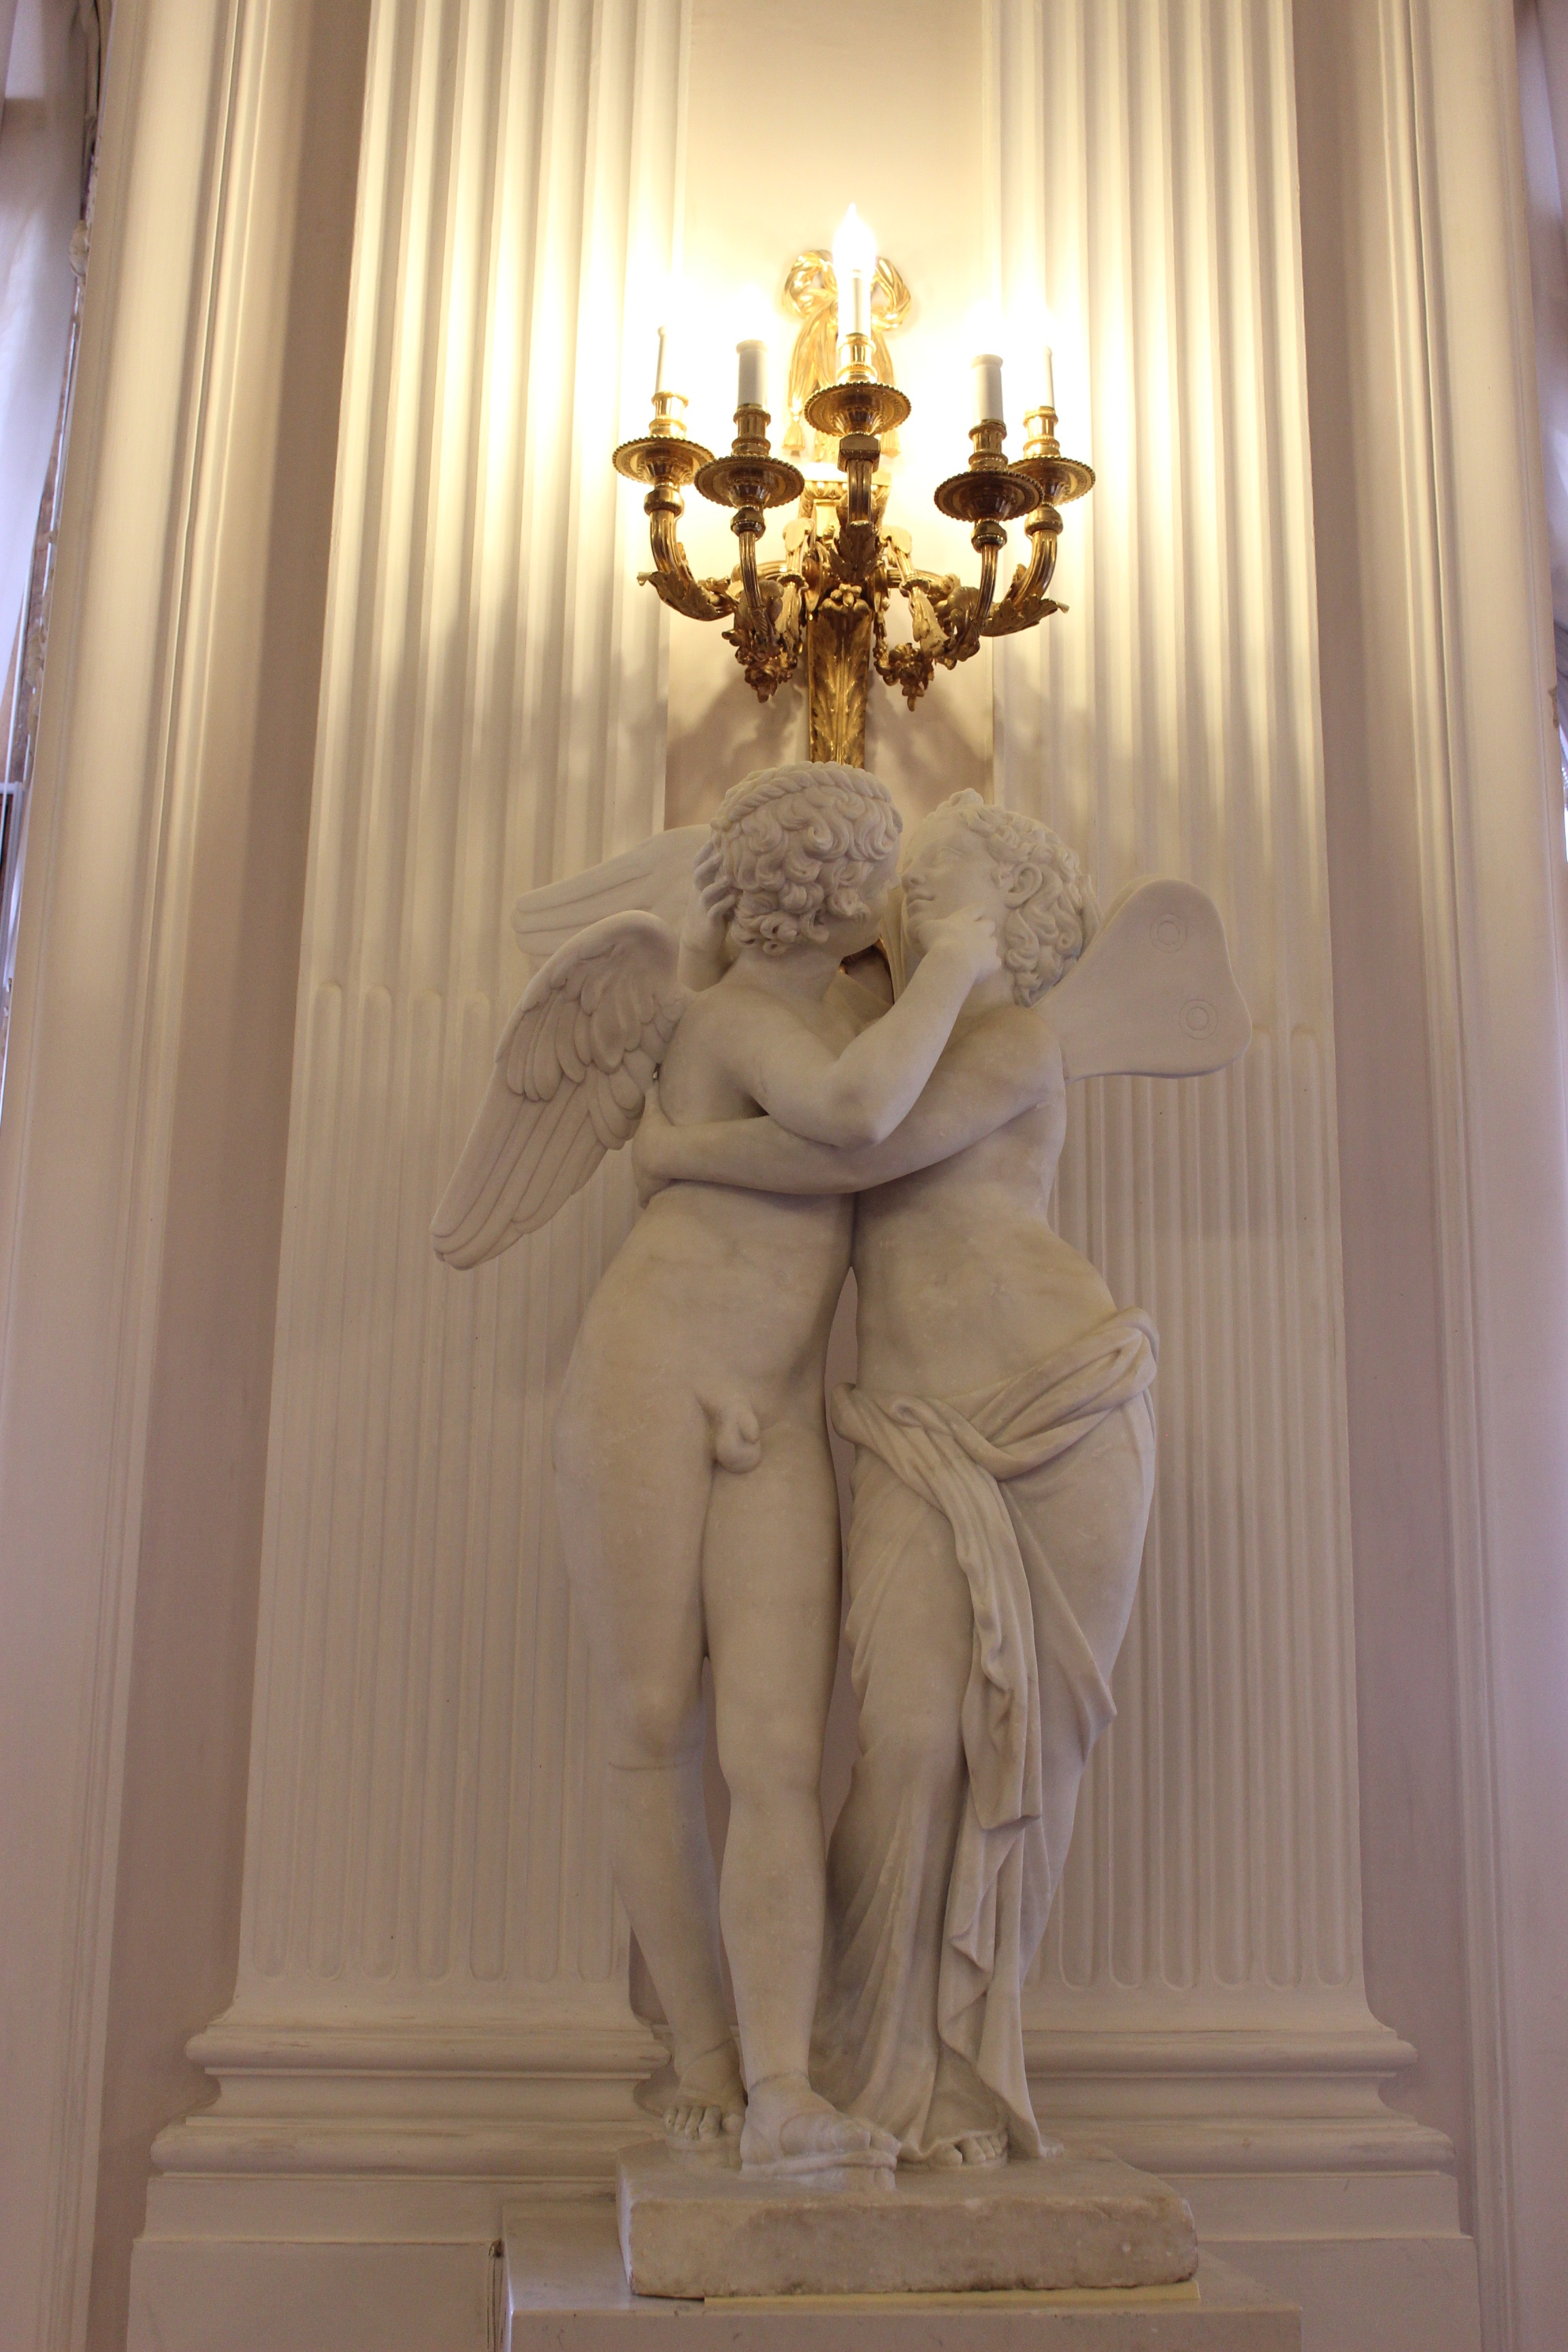
palace, monument, statue, kiss, sculpture, angel, art, historical, carving, russia, cupid, st petersburg russia, gatchina, ancient history